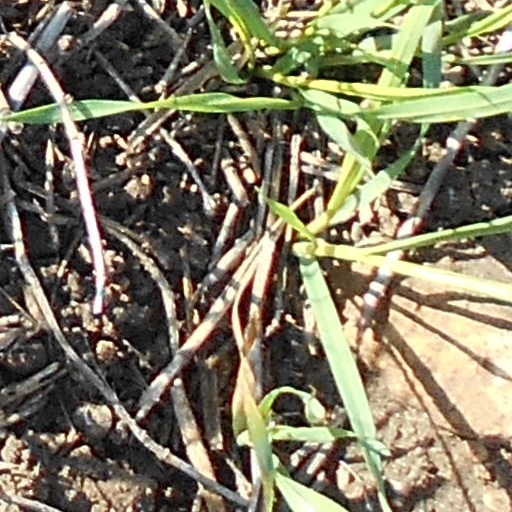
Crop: wheat